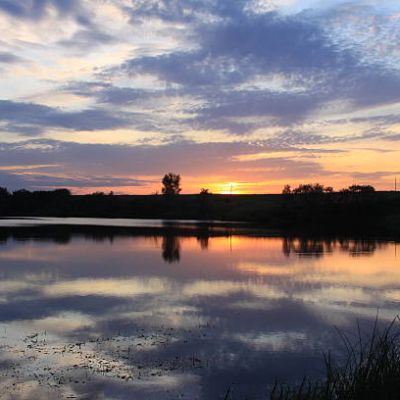
Cloud type: Cirrostratus (Cs)